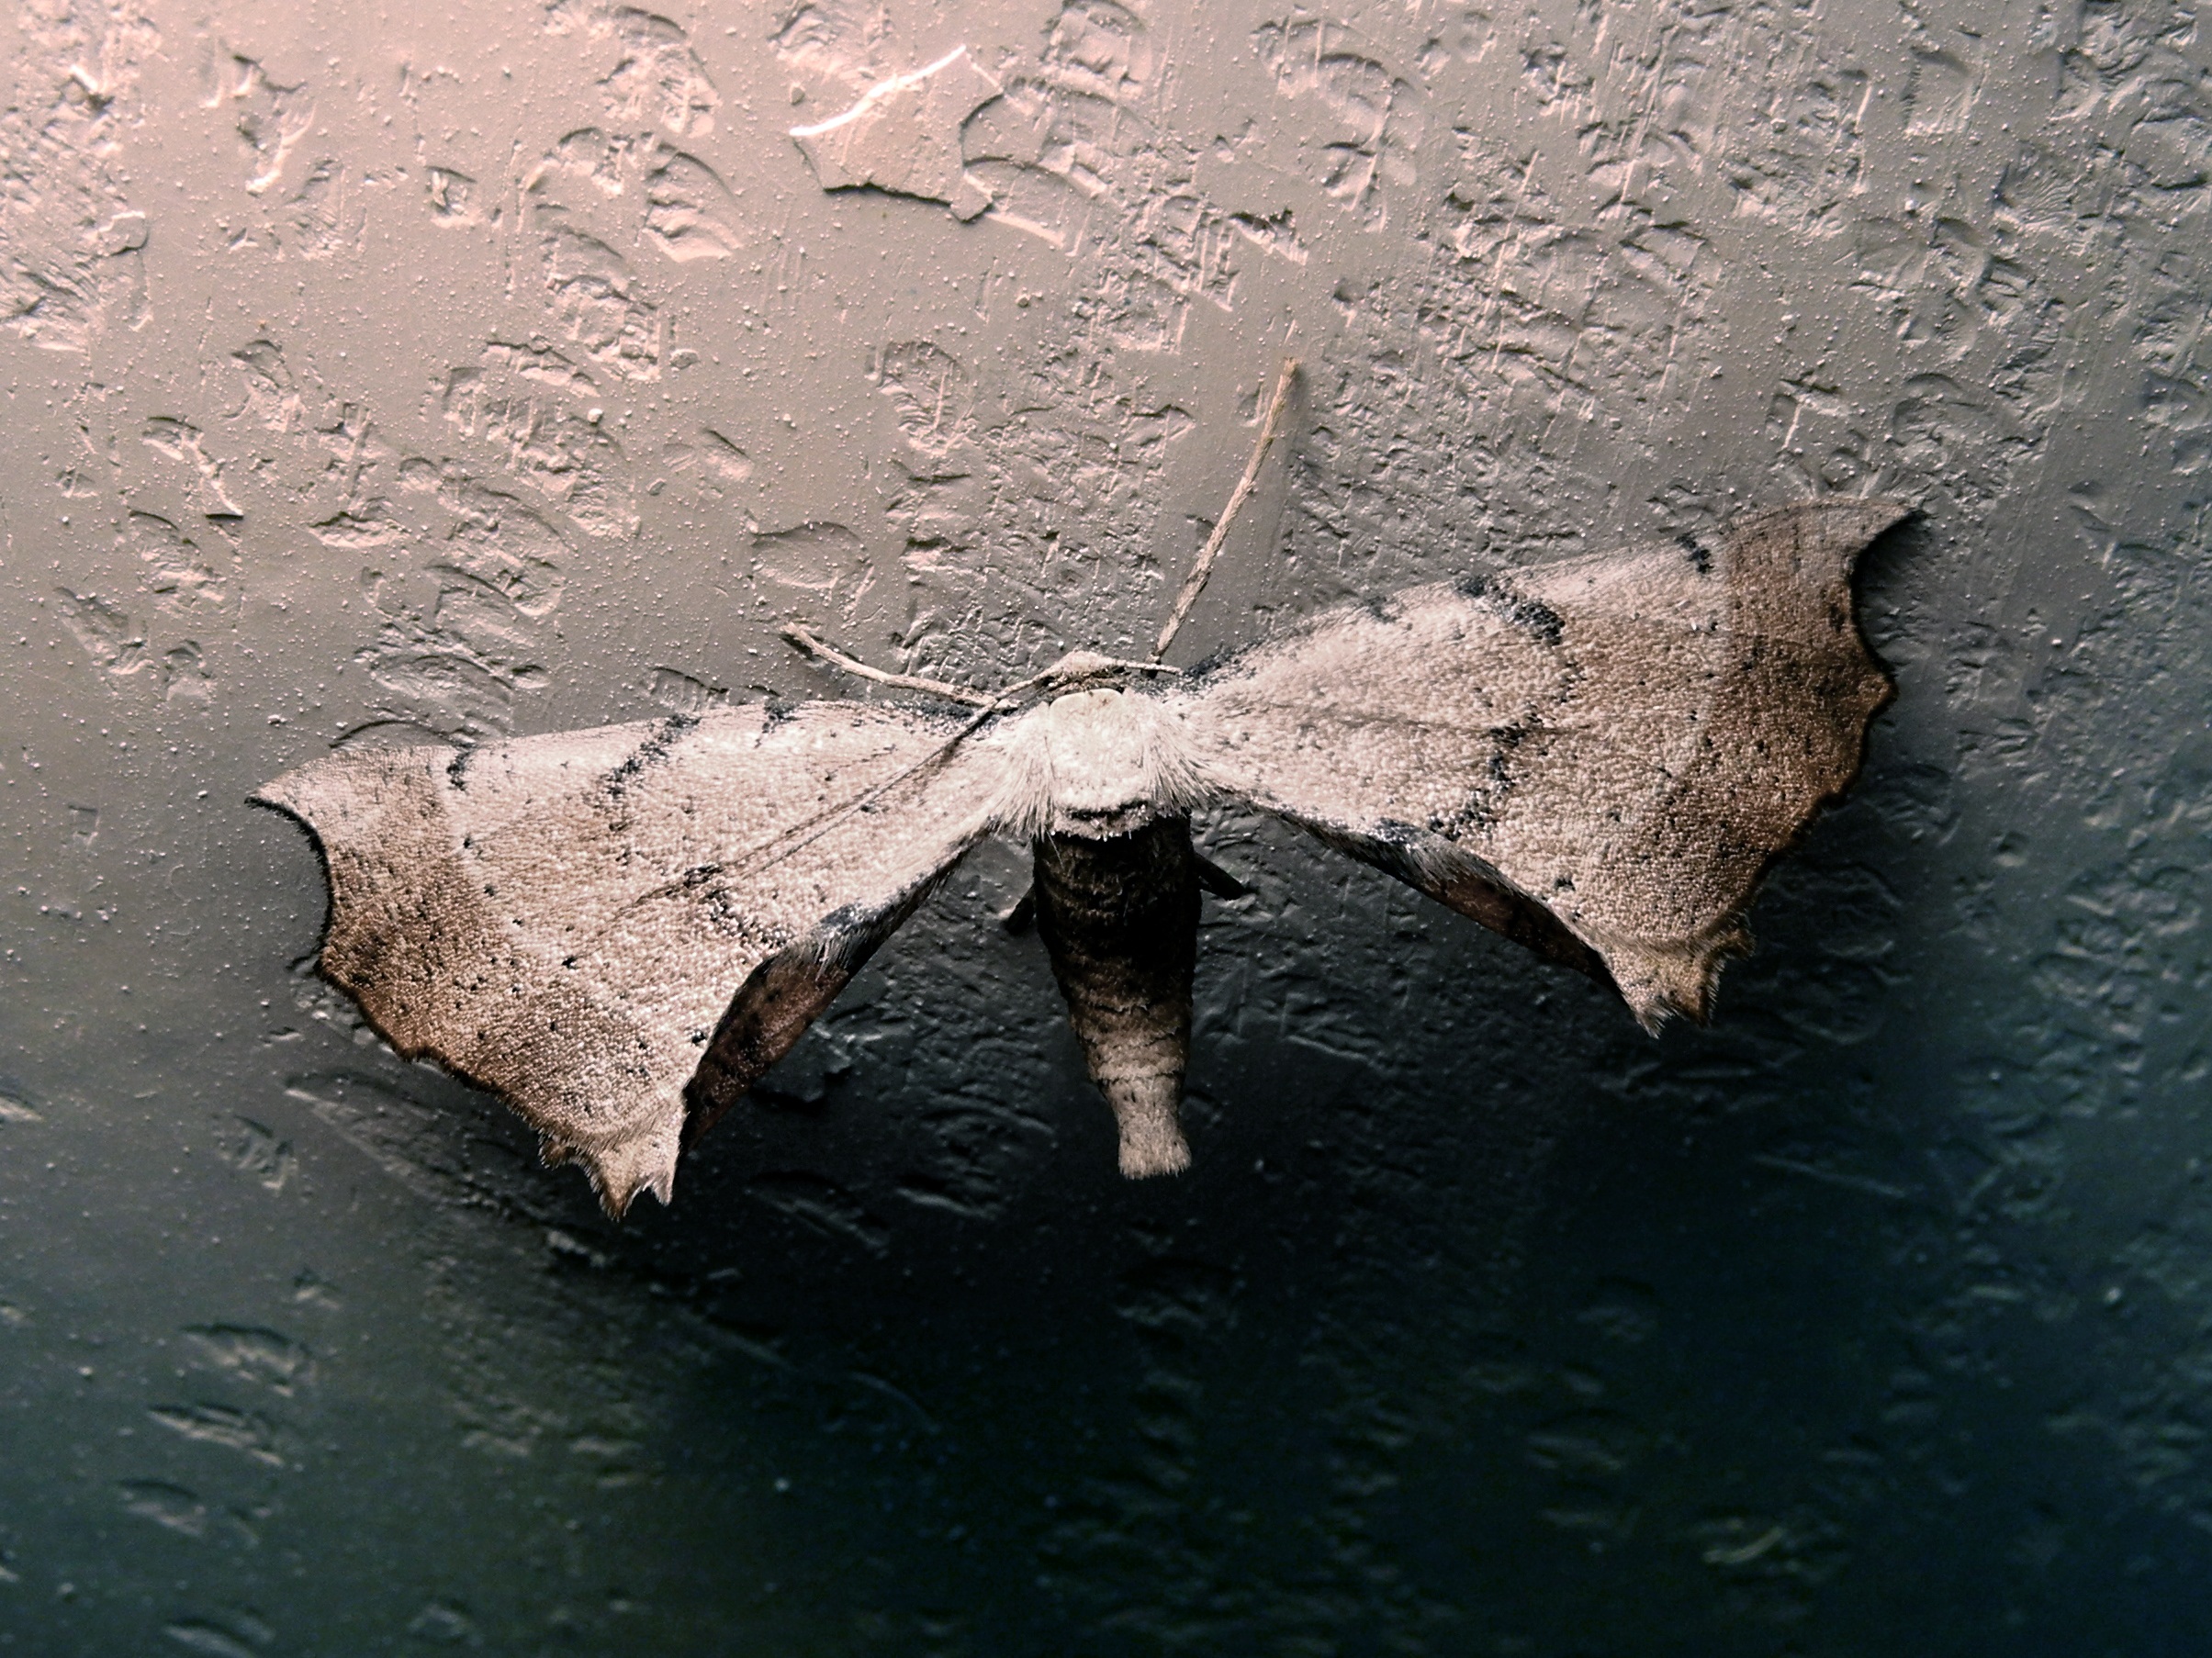
sea, water, nature, rock, wing, wood, leaf, wall, ice, reflection, insect, moth, butterfly, terrain, geology, wings, huge